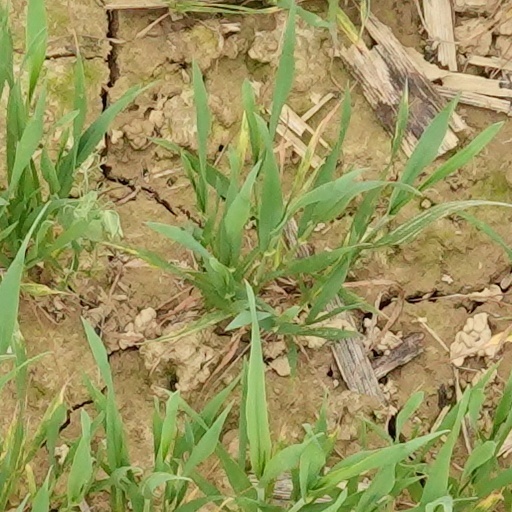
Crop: wheat